FSO Polonez

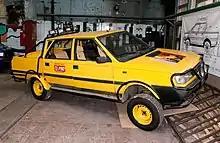
FSO Polonez Analog 4x4 prototype

There were also many prototypes, including a pickup made using the rear part of Polski Fiat 125p pick-up, chassis cab (without frame in the rear), 4x4 off-roader (Analog), hydro-pneumatic suspension, another sedan version (very different from Atu/Celina), 4x4 Truck w/o offroad suspension and van.